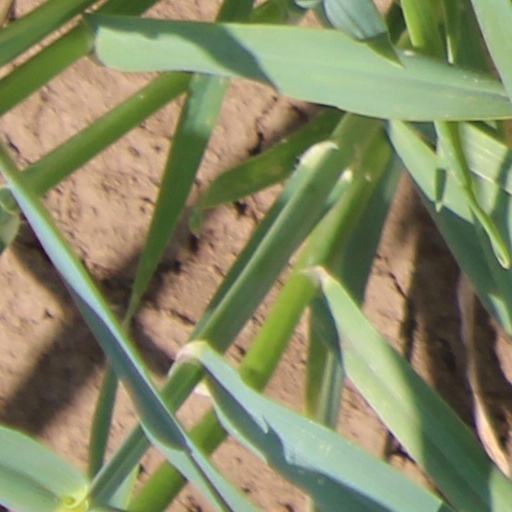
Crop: wheat